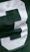
Number: 3